Michael Hansen (footballer)

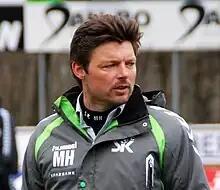
Hansen in 2012

Michael Hansen (born 22 September 1971) is a Danish professional football manager and former player who is the head coach of the Danish Superliga club Fredericia.